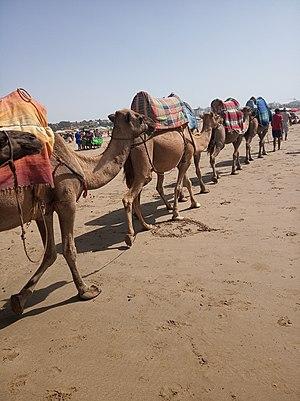
La préfecture de Tanger-Assilah est une subdivision à dominante urbaine de l'ancienne région marocaine de Tanger-Tétouan et depuis 2015 de la région de Tanger-Tétouan-Al Hoceïma.